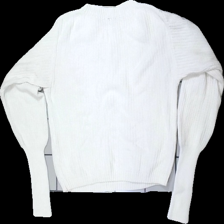
View: back
Type: Sweater
Category: Ladies
Brand: Not in the list
Colors: White
Material: 57% acryllic, 47% cotton
Cut: Regular
Season: Summer
Stains: Minor
Damage: Make-up stains
Damage location: top center
Price range: <50
Recommended usage: Export
Comment: White knitted sweater